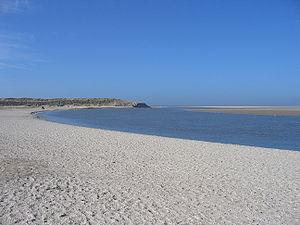
Texel est une île et une commune néerlandaise située en mer du Nord, en Hollande-Septentrionale, séparée du continent par le bras de mer du Marsdiep. L’île, dans la mer des Wadden, est la plus grande, la plus peuplée et la plus occidentale de l’archipel frison, qui s’étend jusqu’au Danemark. L'usage en français est de parler de l'île du Texel mais de la commune de Texel.